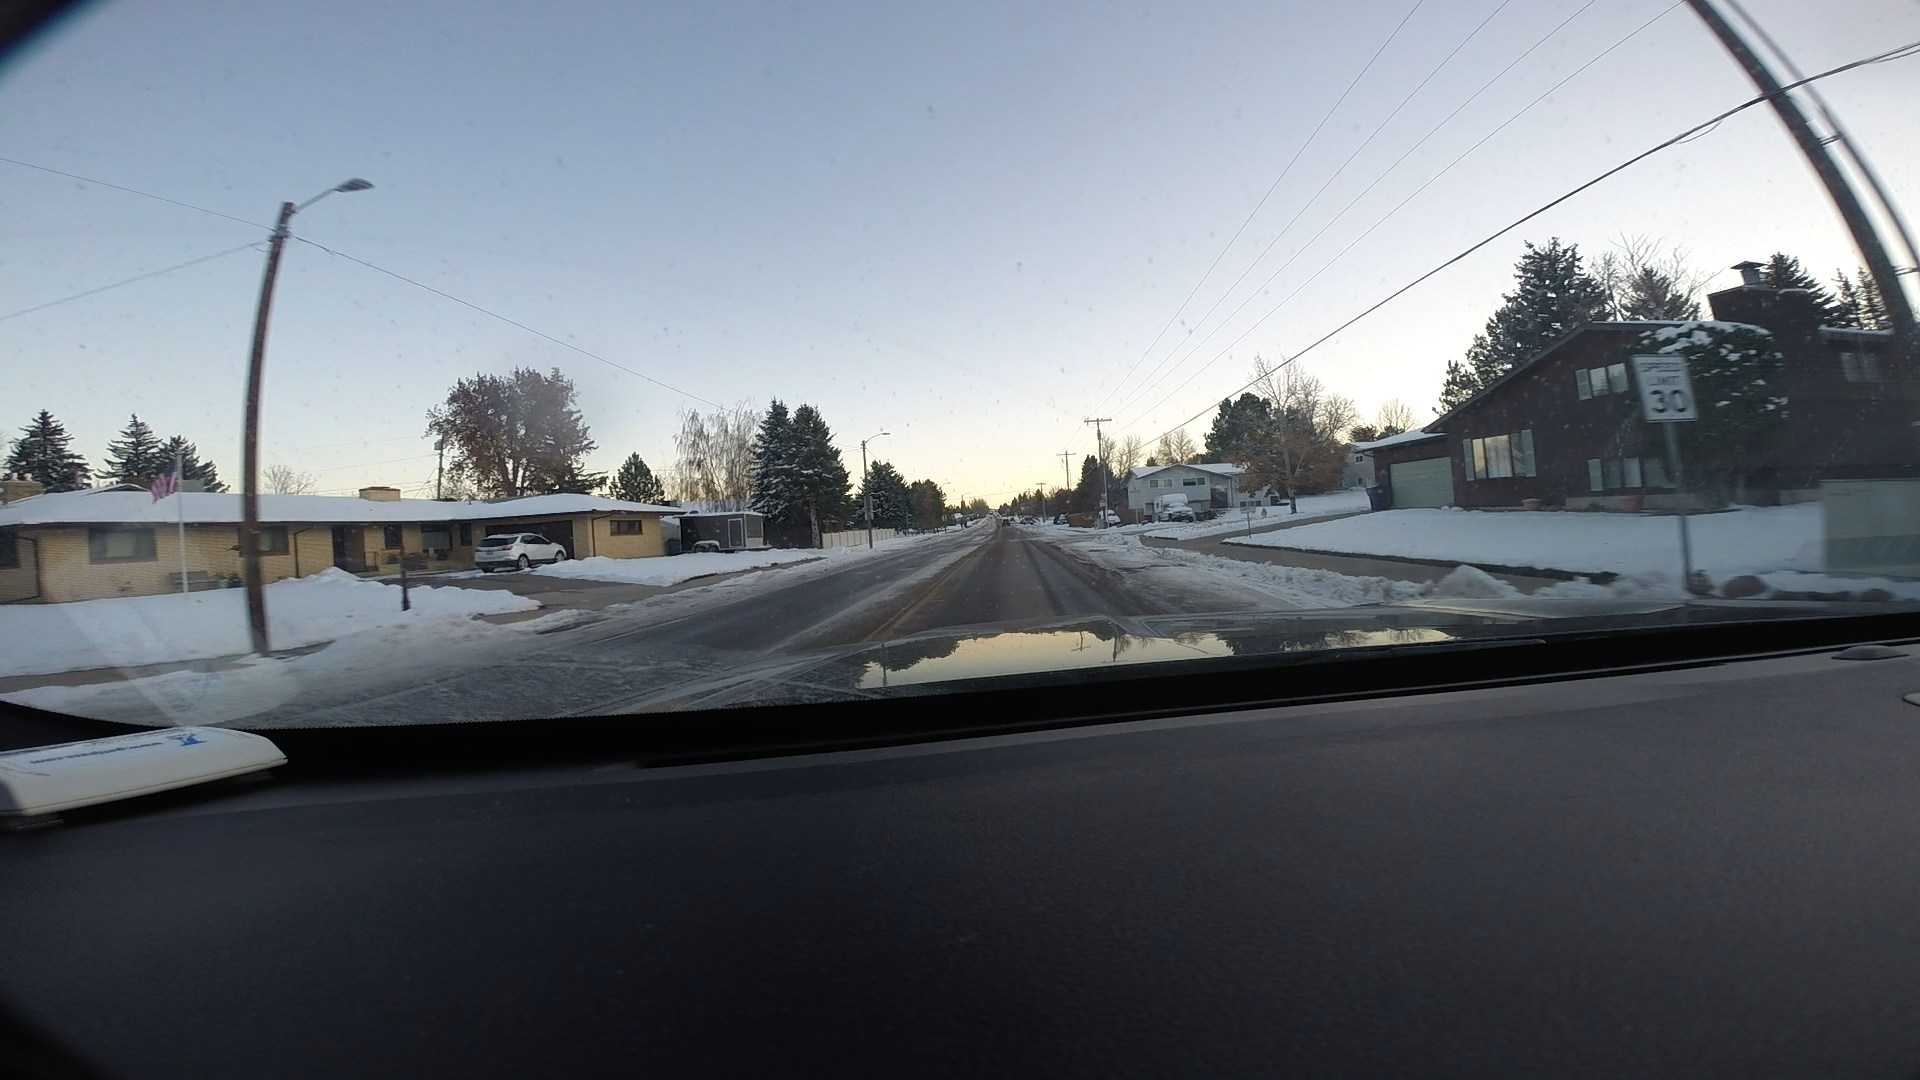
Speed limit sign label: mph30